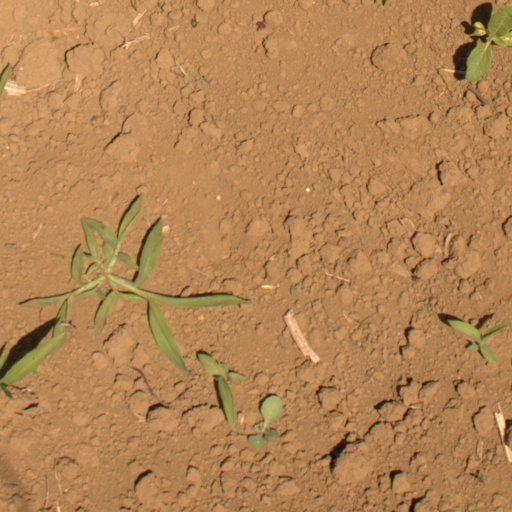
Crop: Jerusalem artichoke